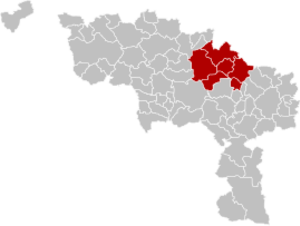
Carte indiquant la localisation d'arrondissement de Soignies dans la Province de Hainaut.